Rosendal (manor house)

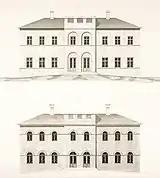
Rosendal, architectural rendering] of the main building

Michael Gottlieb Bindesbøll's main building is a two-storey building constructed in local limestone. The building is eight bays wide and has a slightly projecting median risalit. It is topped by a hip roof with four chimneys. The main building is flanked by two one-storey, half-timbered side wings with red tile roofs that date from the 17th century. The eastern side wing is the former kitchen wing. The western side wing was used for the administration. To the south of the main wing is a large garden.